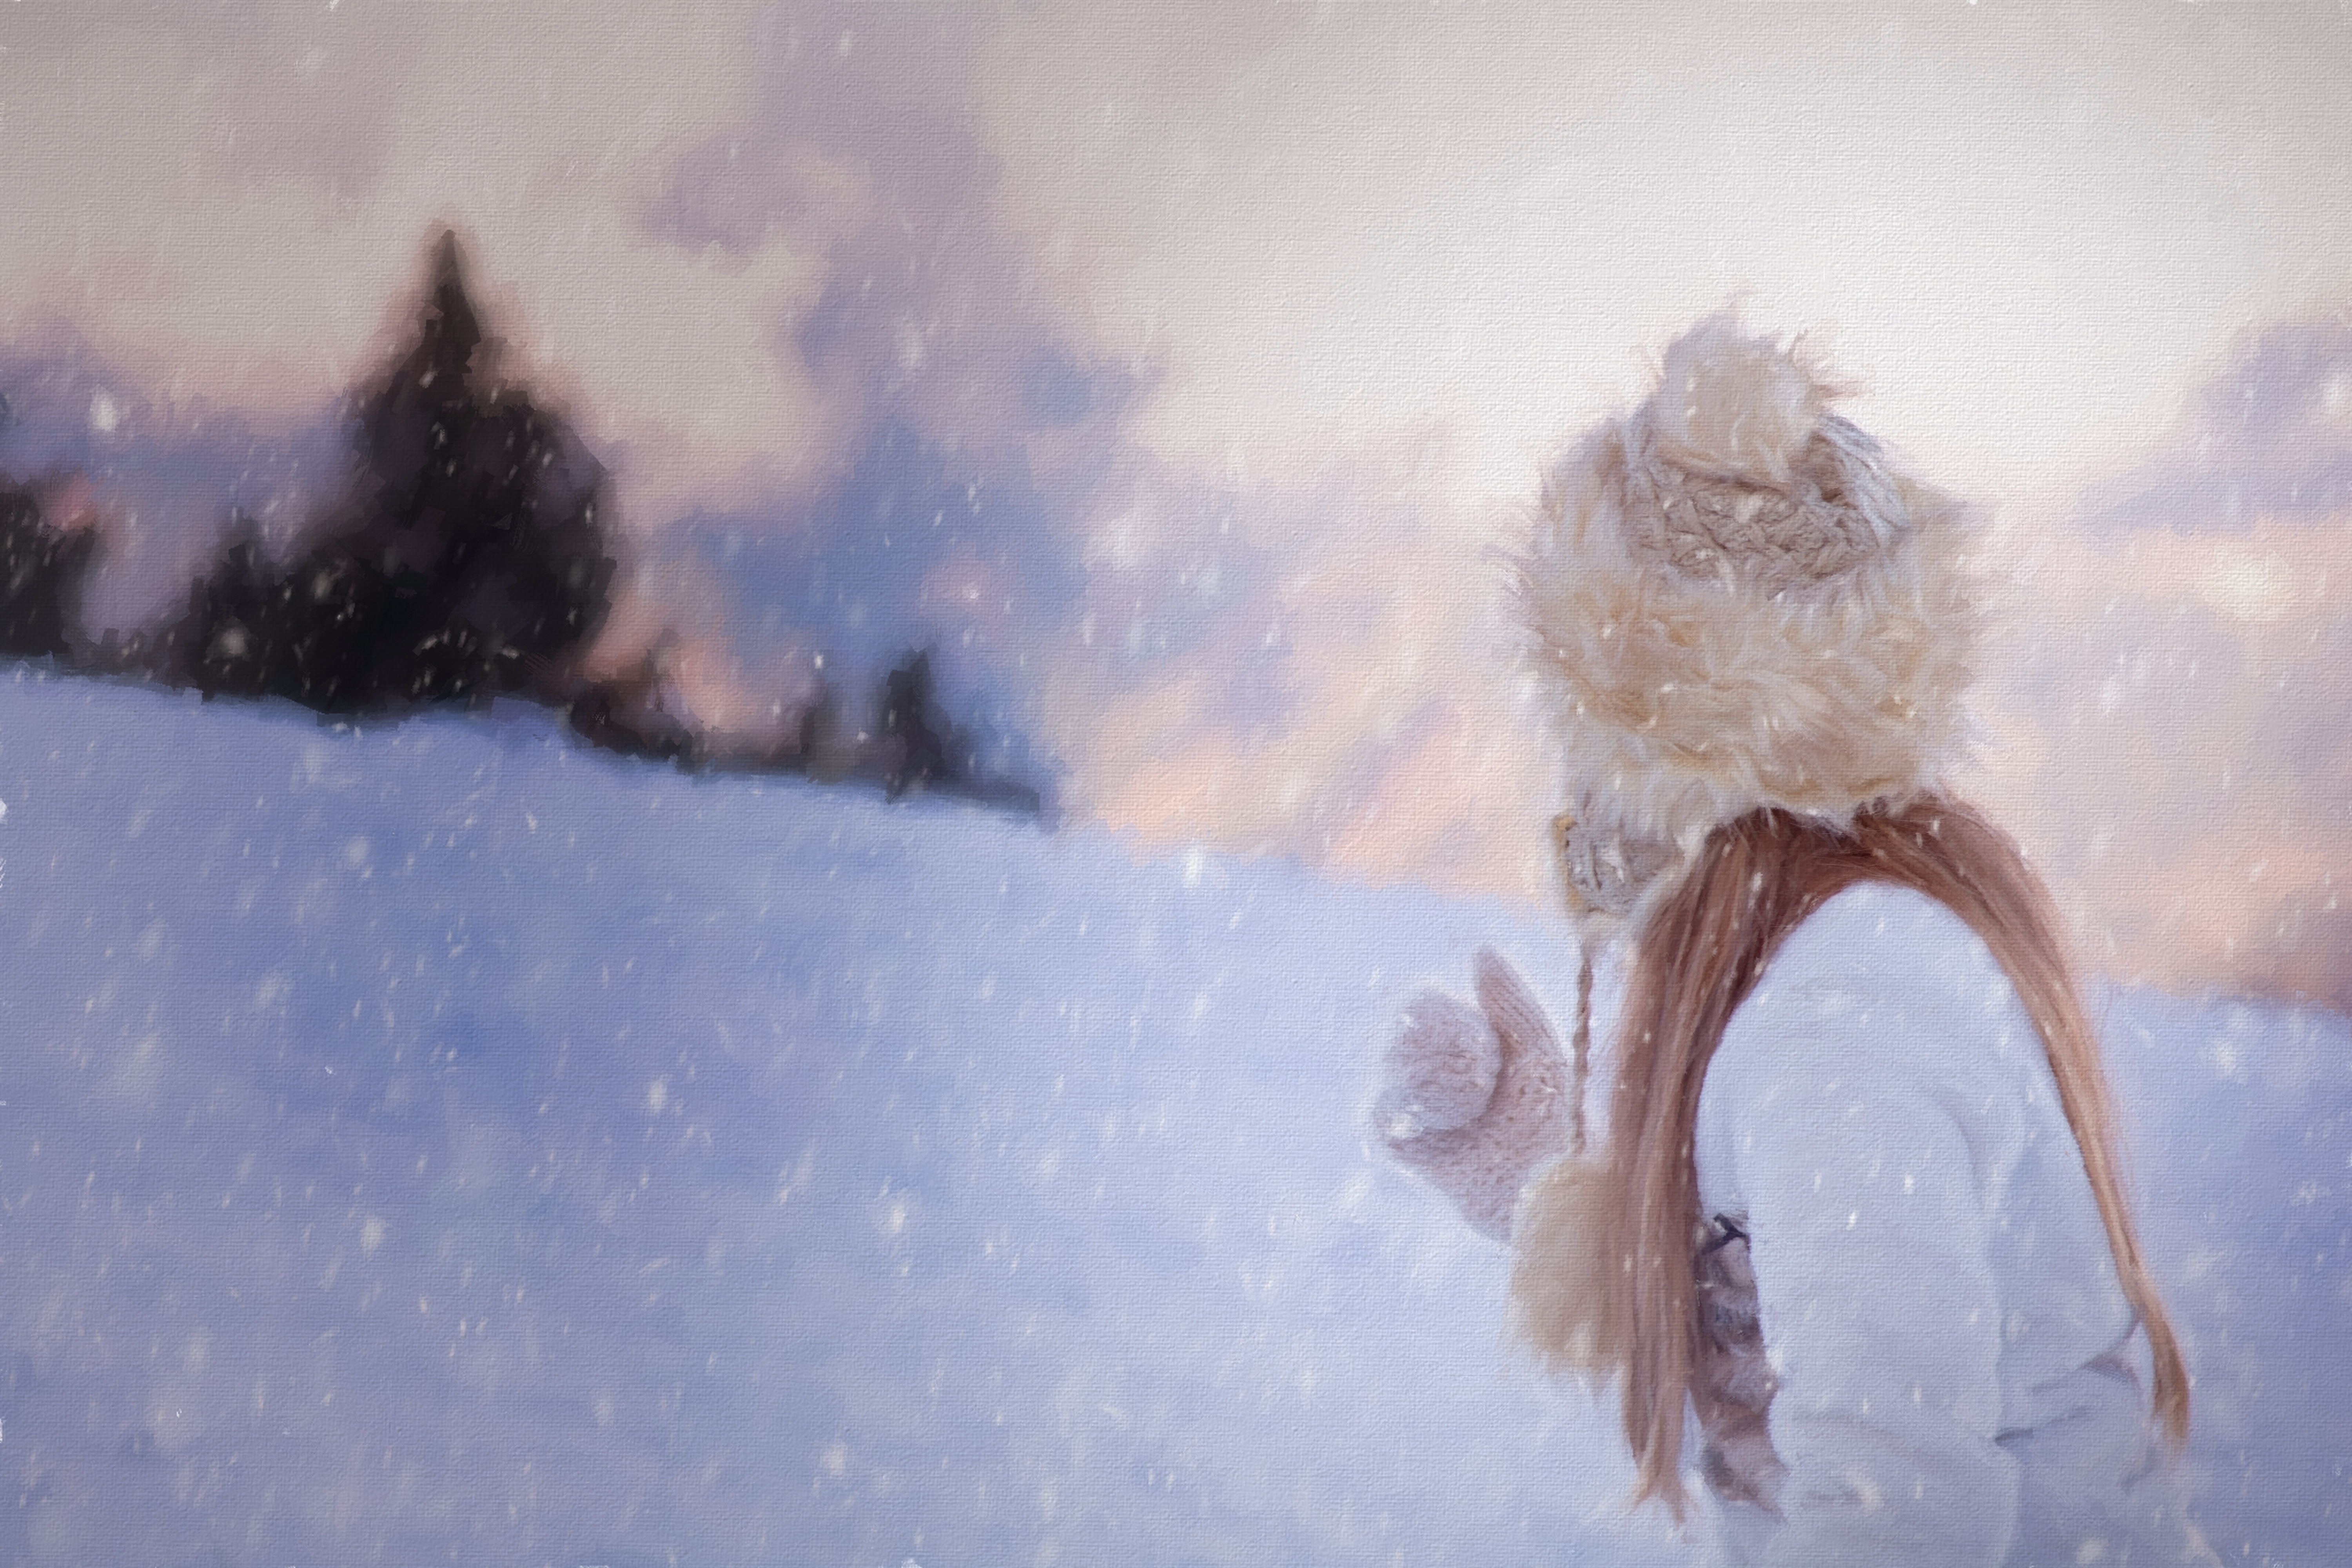
nature, snow, winter, girl, frost, ice, twilight, portrait, weather, paint, season, painting, blizzard, painted, out, snowflakes, freezing, winter storm